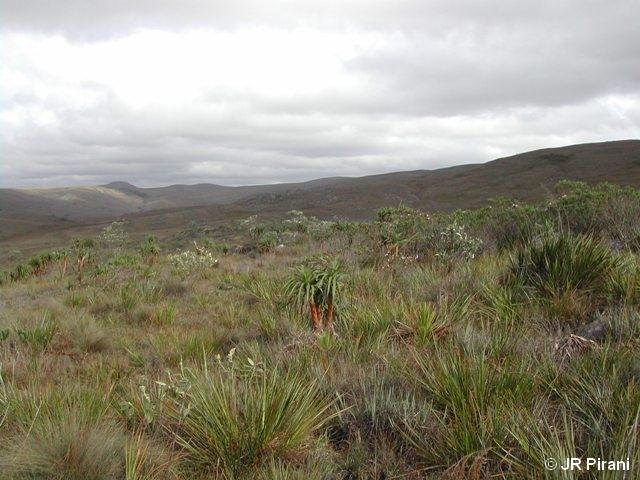
Fire: no
Smoke: no